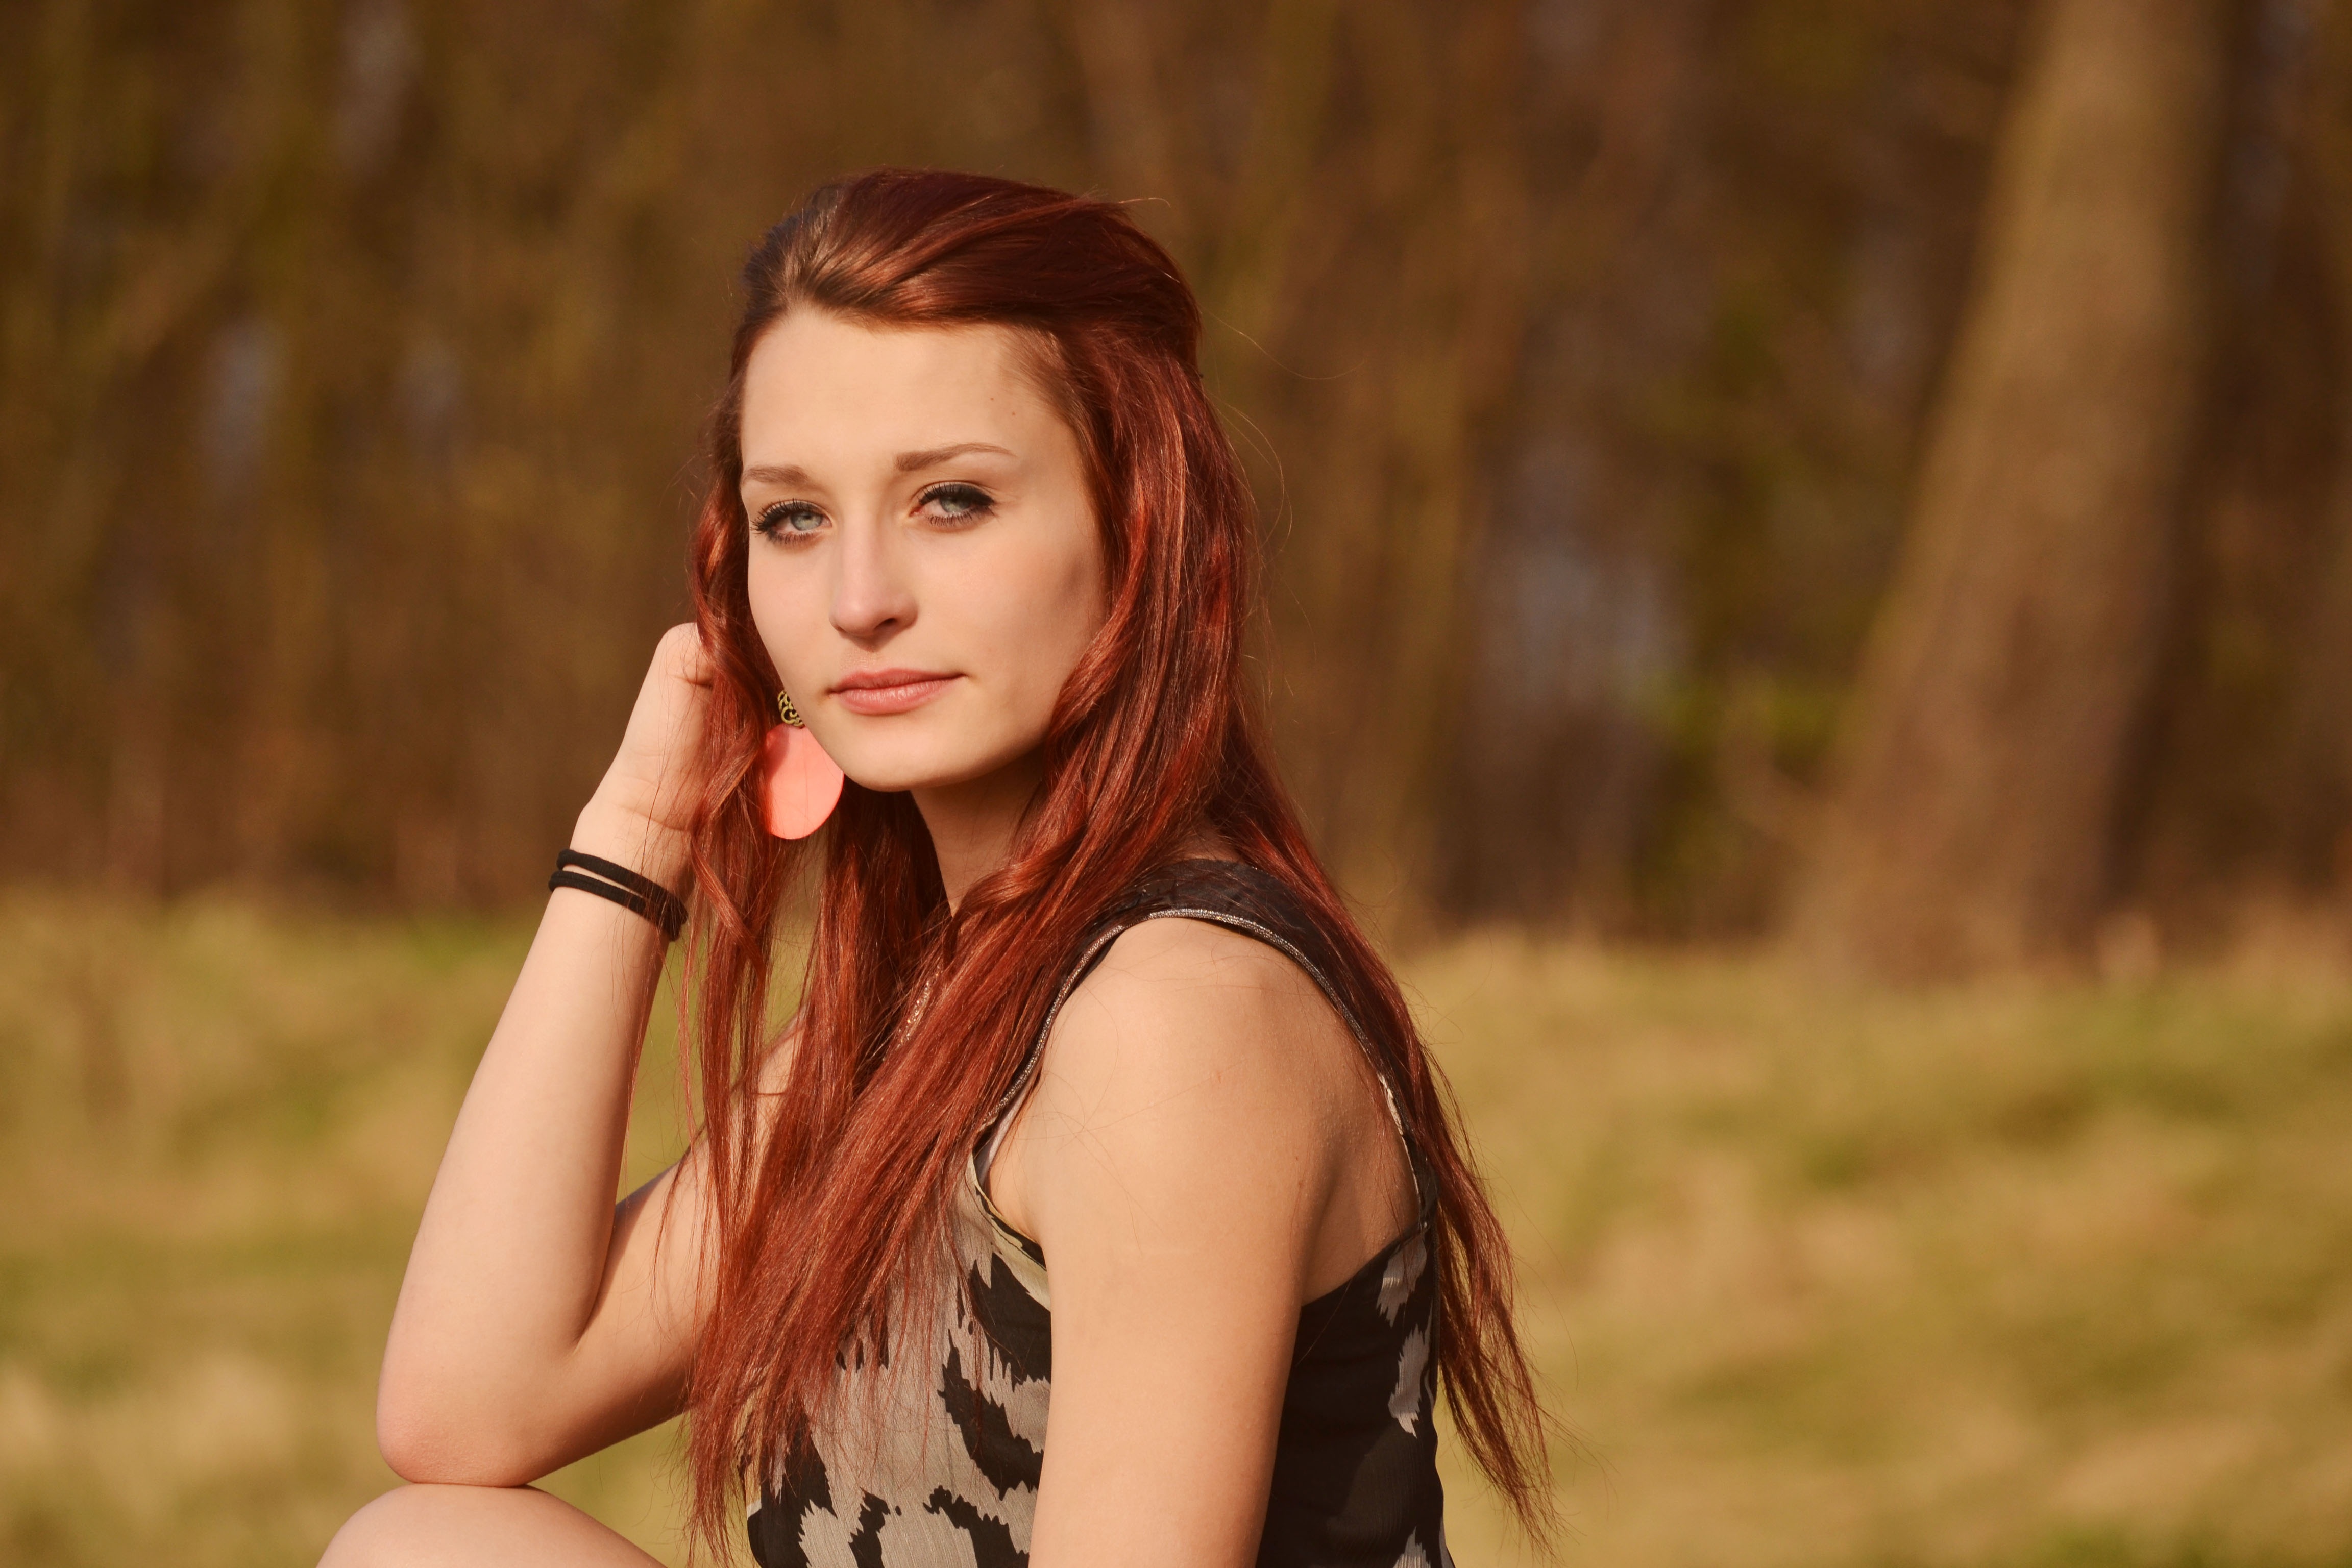
forest, girl, sun, hair, photography, portrait, model, spring, hairstyle, long hair, human body, black hair, eye, beauty, blond, abdomen, photo shoot, brown hair, portrait photography, art model, supermodel